Igorot people

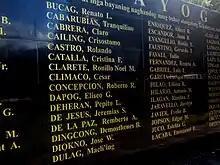
Detail of the Wall of Remembrance at the Bantayog ng mga Bayani in Quezon City, showing names from the first batch of Bantayog Honorees, including that of Macli-ing Dulag.

Kalinga territory includes floodplains of Tabuk, and Rizal, plus the Chico River. Gold and copper deposits are common in Pasil and Balbalan. Tabuk was settled in the 12th century, and from there other Kalinga settlements spread, practicing wet rice ("papayaw") and swidden ("uwa") cultivation. Kalinga houses ("furoy", "buloy", "fuloy", "phoyoy", "biloy") are either octagonal for the wealthy, or square, and are elevated on posts (a few as high as 20–30 feet), with a single room. Other buildings include granaries ("alang") and field sheds ("sigay").